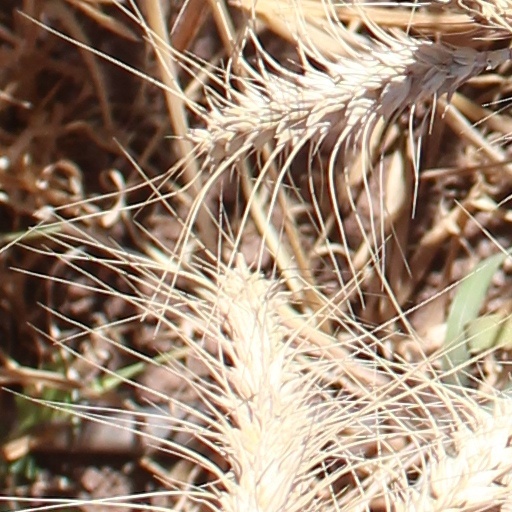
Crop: wheat